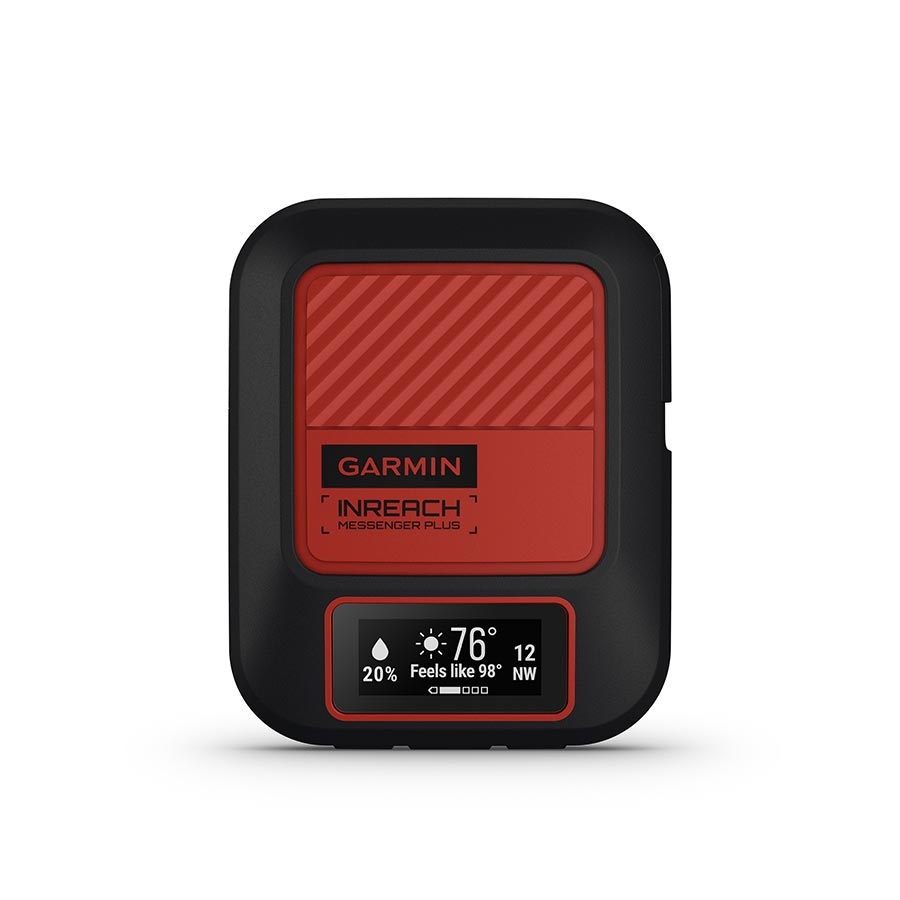
Garmin inReach Messenger Plus Computer Unit Black
.top{margin-bottom:30px;}.top li{margin-left:5%;margin-right:5%;margin-top:10px;line-height:120%;list-style-position:outside;} Say it, show it, share it with the inReach Messenger Plus SOS satellite communicator. Keep in touch with friends and family beyond cell service, and exchange two-way text messages with an active subscription (some jurisdictions regulate or prohibit the use of satellite communication devices). Connect your compatible smartphone, and tell them you miss them — or show them the view with voice recordings, photos and group messaging on the Garmin Messenger app. Explore with peace of mind knowing you can trigger an interactive SOS message. table{border-collapse:collapse;width:100%;}td{text-align: left;padding: 8px;font-weight:350;}tr:nth-child(even){background-color:#f2f2f2}th{background-color:#eb212e;color:white;text-align:left;padding:8px;}.desc ul{font-size:24px;font-weight:600;margin-left:-25px;padding-top:35px;border-top:3px solid #f0f0f0;}.desc li{list-style:none;border-bottom:4px solid #eb212e;width:142px;} TECH SPECS Battery Type Lithium Ion Cadence No Computer Type Wireless Connectivity Bluetooth Customizable Screen No GPS Yes Heart Rate Monitor No Primary Color Black Touchscreen No Solar Charging No Version Unit
Brand: Garmin
Category: Electronics > Communications > Telephony > Satellite Phones